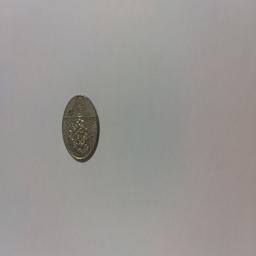
Label: 1_New_Back